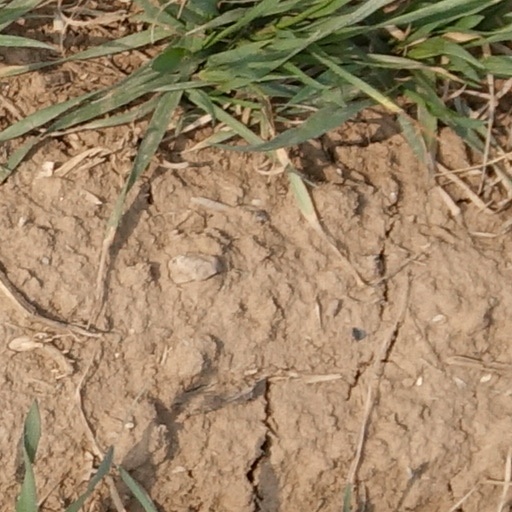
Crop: wheat